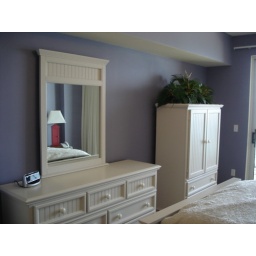
Cable TV in armoire with balcony walkout